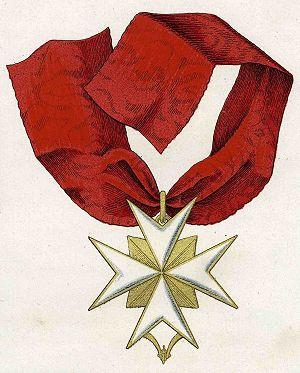
François Hébrard, né le 24 décembre 1877 à Lodève et mort le 12 juillet 1970 à La Fuye, commune de Ballan-Miré, est un juriste et dirigeant sportif français. Il est professeur de droit civil puis doyen de l’Institut catholique de Paris. Cette brillante carrière universitaire ne l'empêche pas de s'engager très tôt dans le monde associatif et celui des débats de société.
Paul Michaux, né le 16 novembre 1854 à Metz et mort le 21 novembre 1923 à Paris, est un chirurgien et dirigeant sportif français. Après ses études à Metz et la défaite de 1870, il se réfugie à Paris où il participe activement à la conférence Olivaint dont il devient le premier président. Après son internat et sa thèse, son parcours professionnel le conduit dans différents hôpitaux de la capitale et de la banlieue où il développe des recherches et innovations médicales.